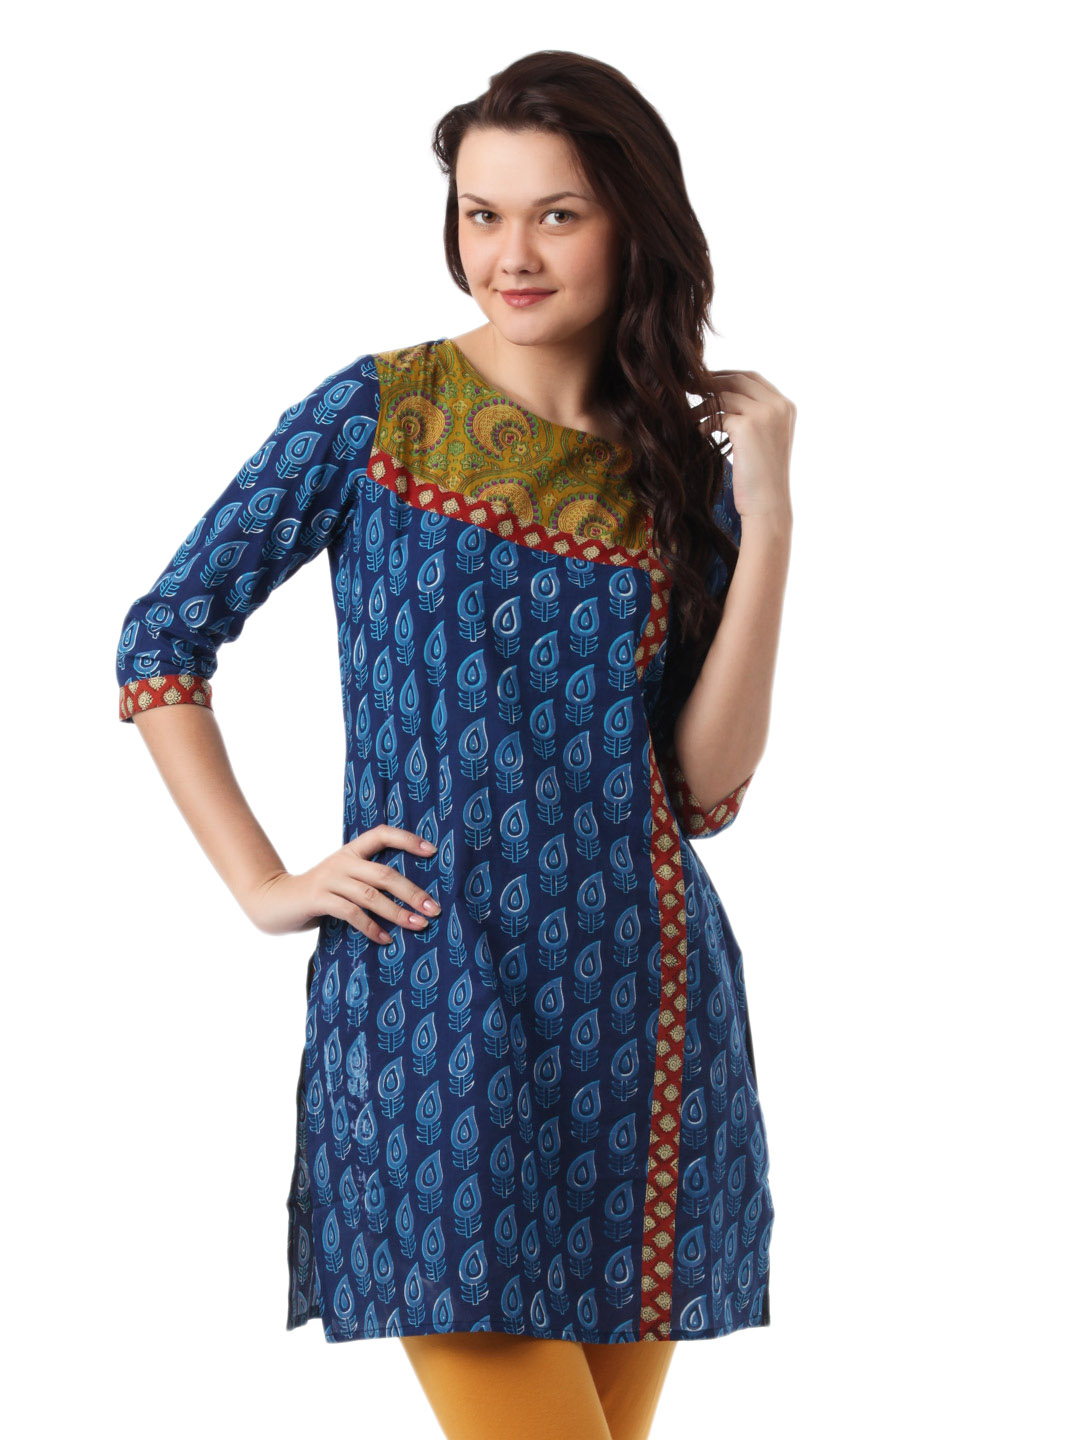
Mother Earth Women Blue Kurta
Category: Apparel / Topwear / Kurtas
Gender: Women
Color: Blue
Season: Summer 2012
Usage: Ethnic